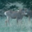
Label: deer